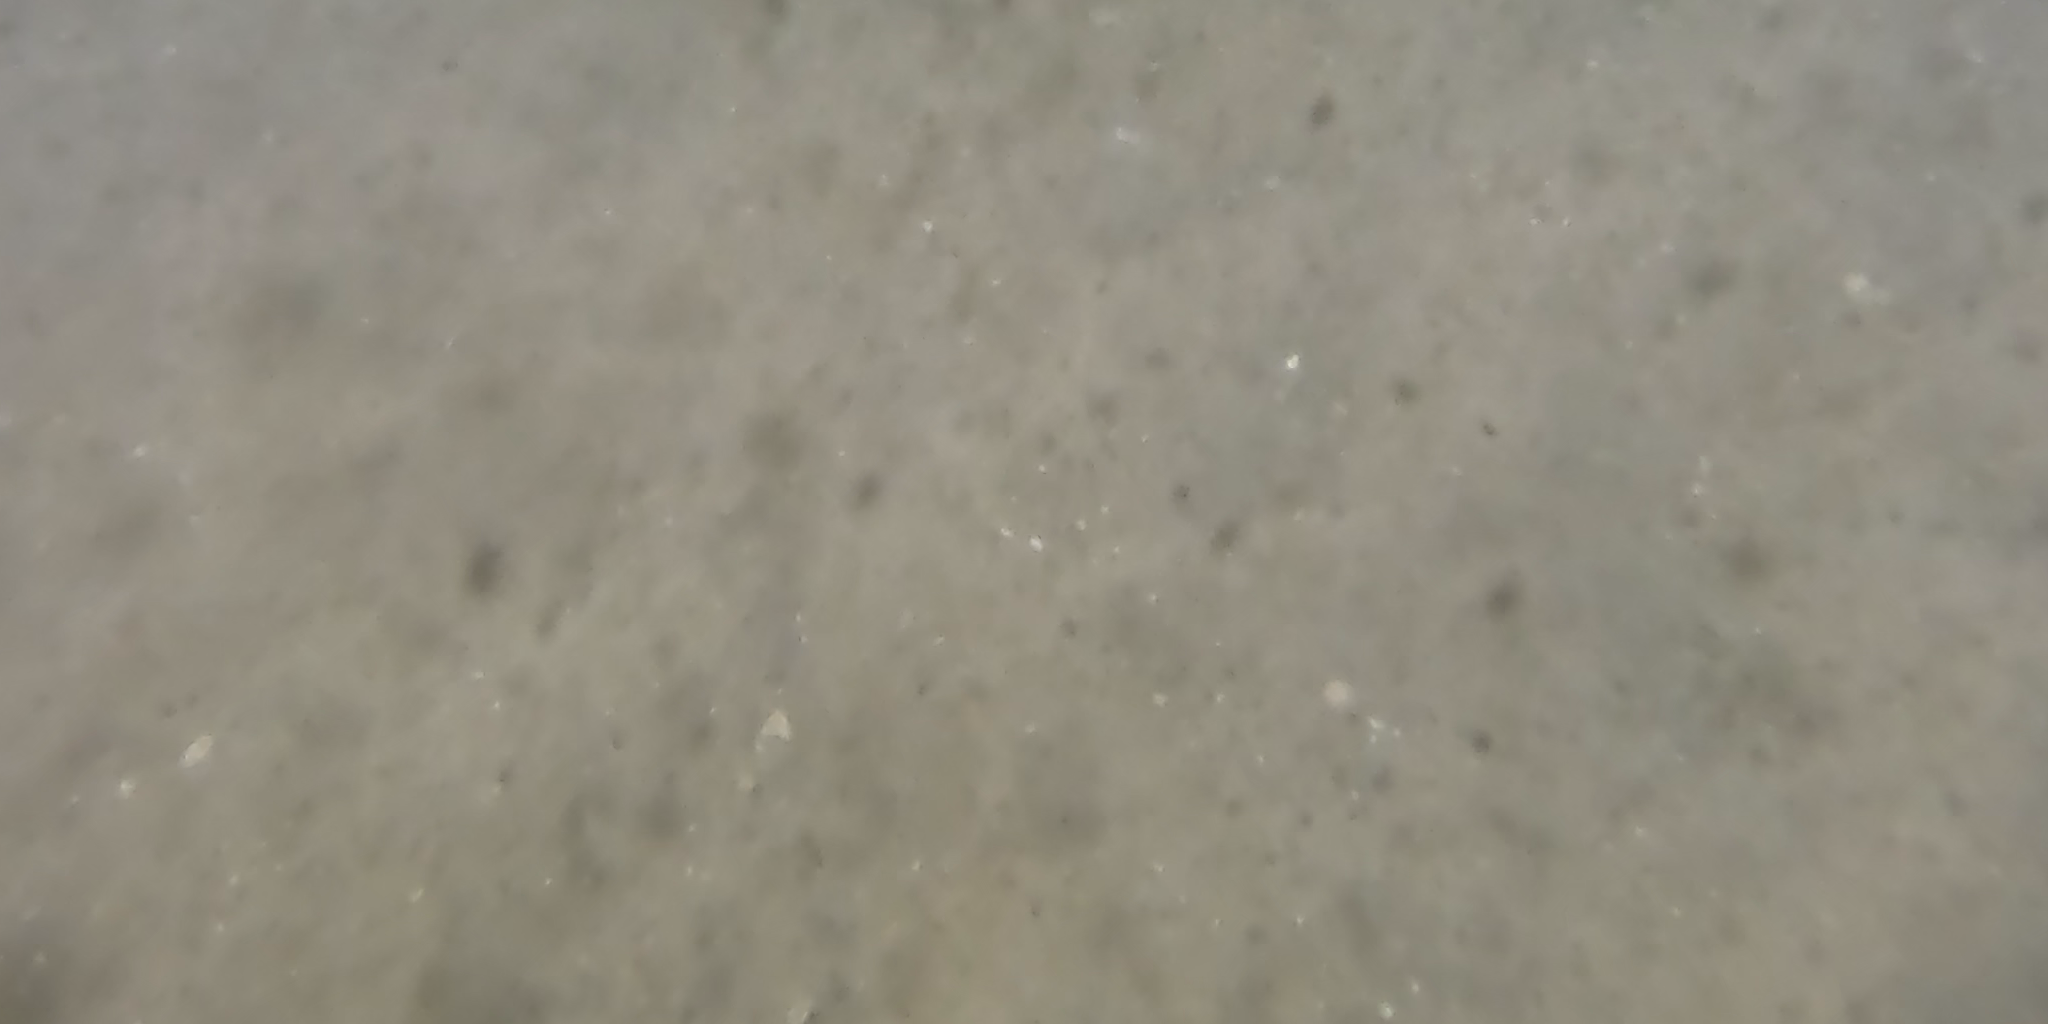
Seabed habitat: sand